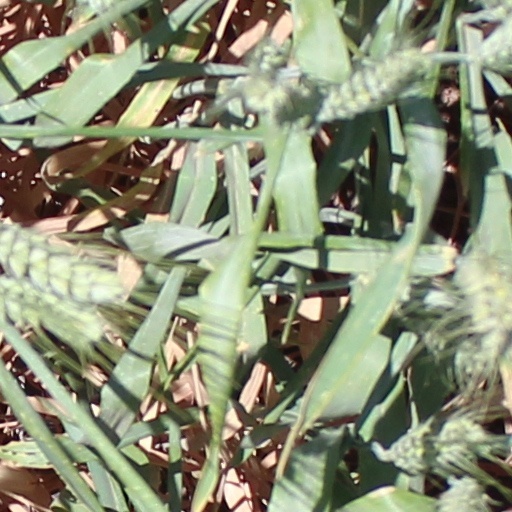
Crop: wheat